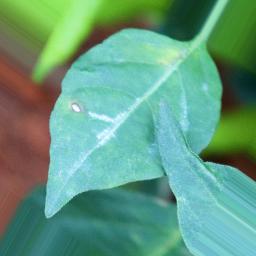
Label: cercospora